Christy Jenkins

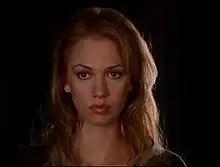
Marnette Patterson as Christy Jenkins

Christy Jenkins is a fictional character from the American television supernatural drama "Charmed", which aired on The WB Television Network (The WB) from 1998 to 2006. The character was created by executive producer Brad Kern and was portrayed by Marnette Patterson. Developed in response to the WB's request for a new character, Christy was originally planned to expand the show in a new direction for a possible ninth season or spin-off. It was later confirmed that all future plans for the show were cancelled following the WB's closure to launch The CW.